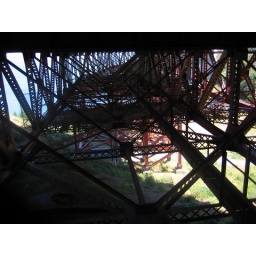
under the golden gate bridge